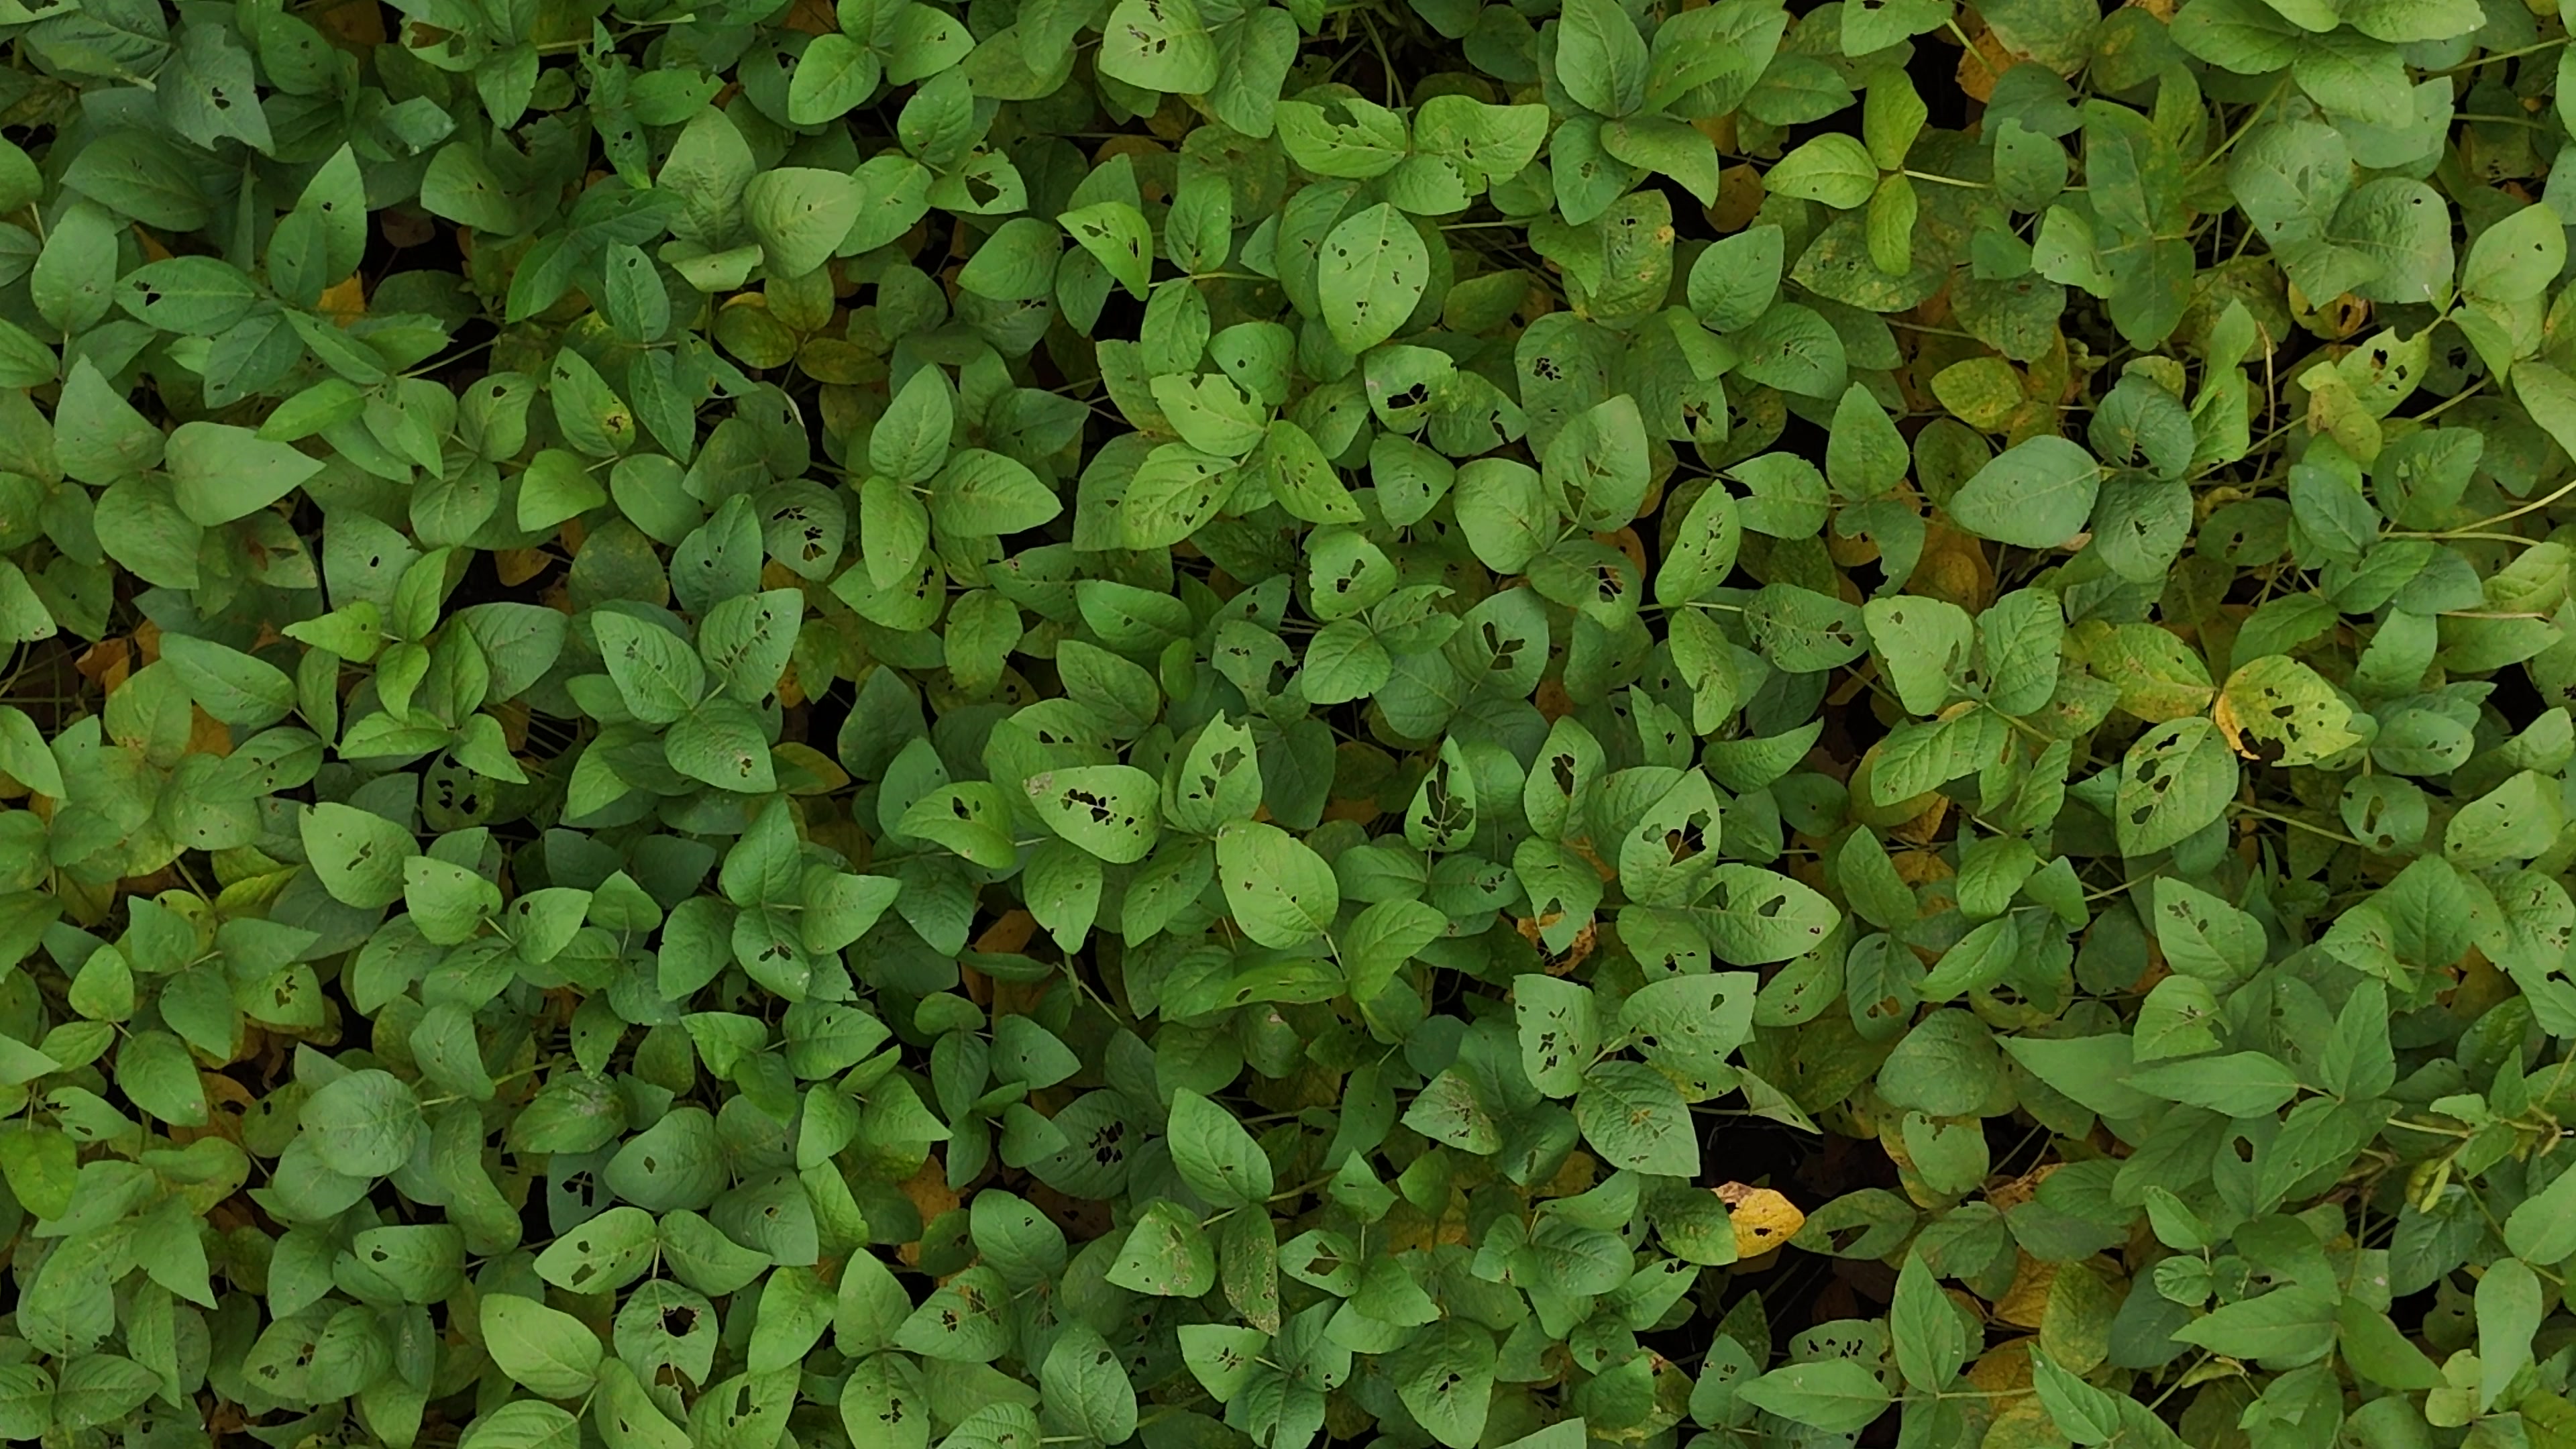
Label: Mosaic